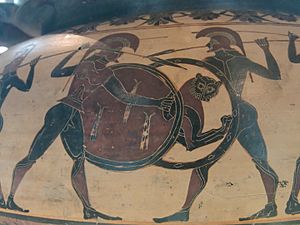
Infanteri
Græske hoplitter i kamp.
Infanteri er soldater, som primært kæmper til fods med lettere våben. De kan nå slagmarken til fods, til hest, med skib, på ski, med køretøjer, fly eller helikopter.